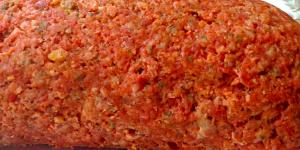
rollo de carne molida